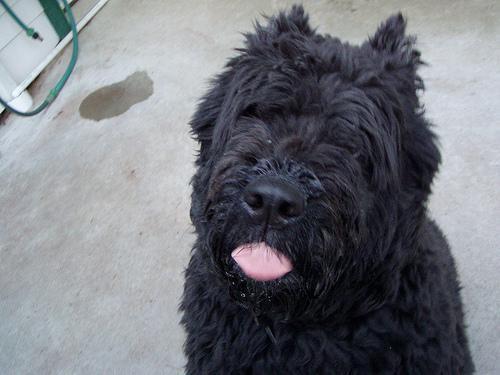
Bouvier_des_Flandres